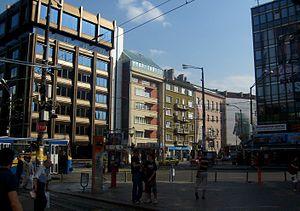
Bulgartabak – Holding AD est une entreprise d'État de Bulgarie, héritière du monopole d'État sur le tabac à l'époque communiste. La société a été fondée en 1951, à la suite de la politique de nationalisations menée par le Parti communiste bulgare depuis 1947. Elle a reçu le statut de holding en 1993. En 1995, elle a été placée sur la liste des entreprises privatisables.